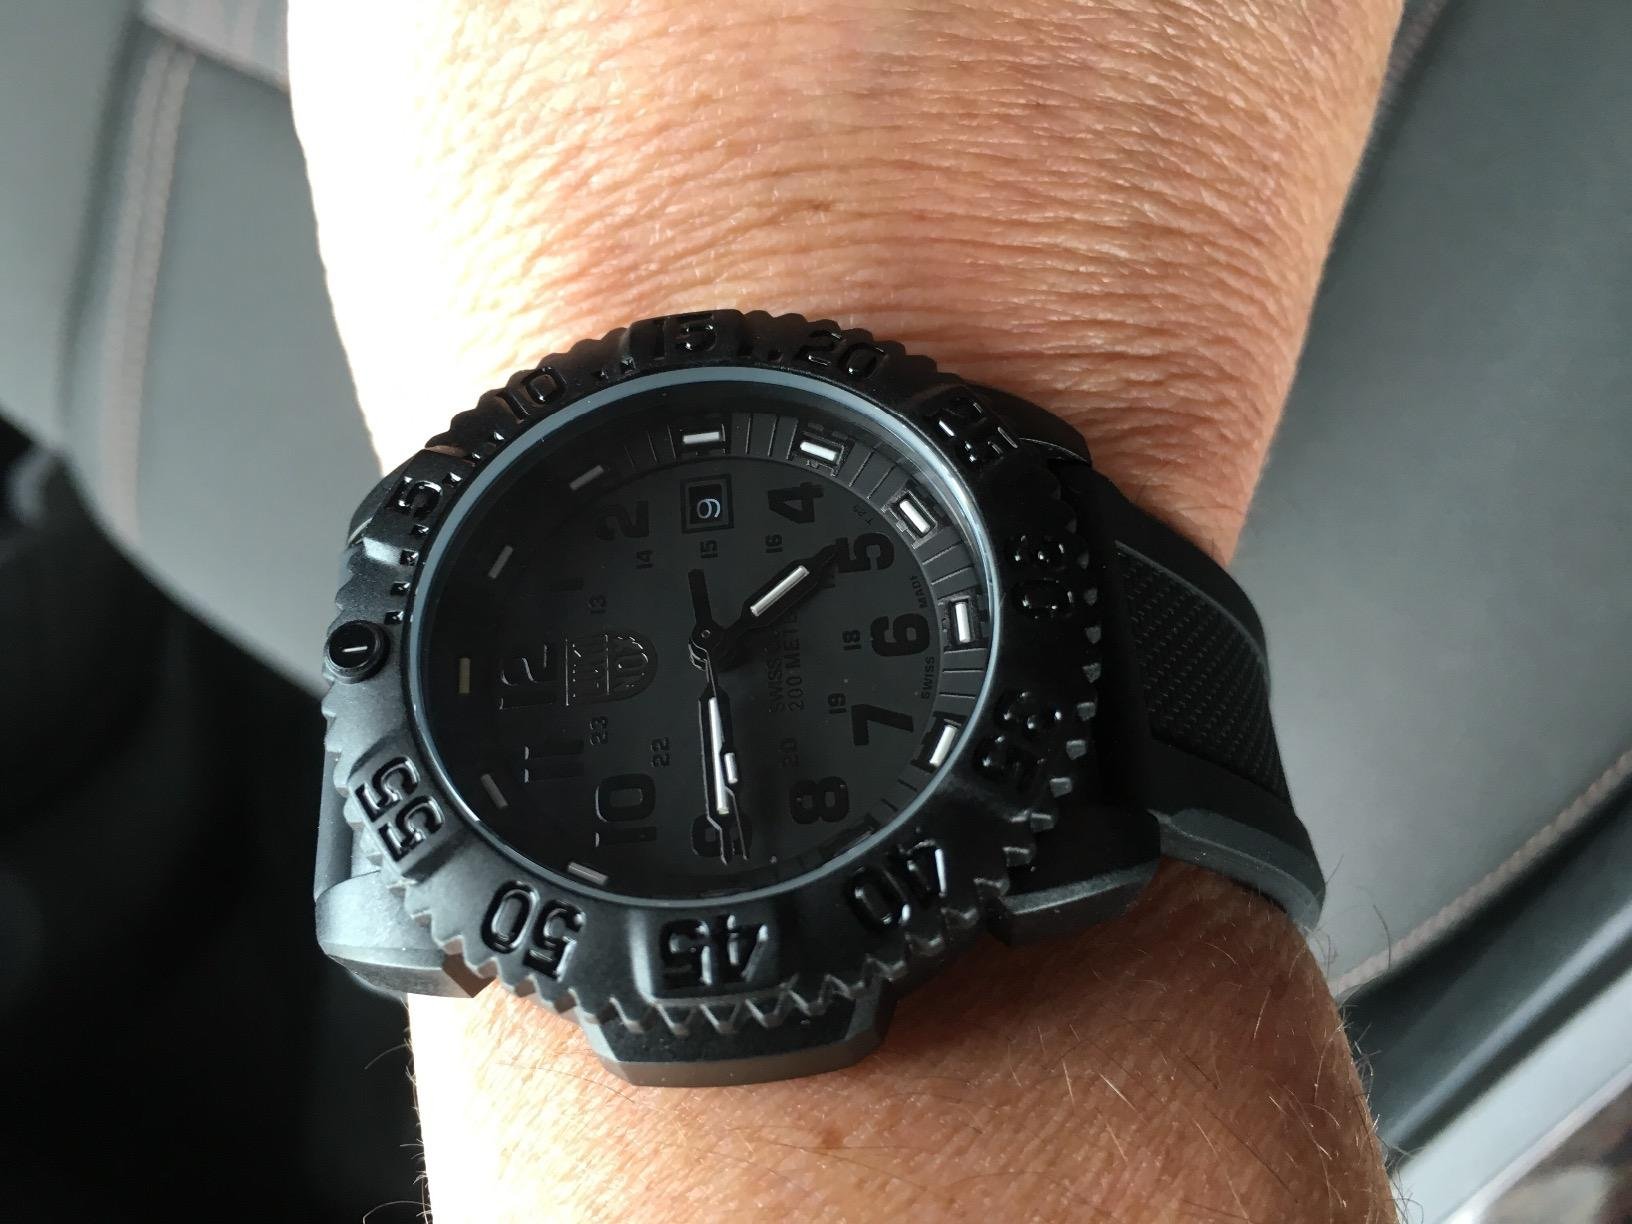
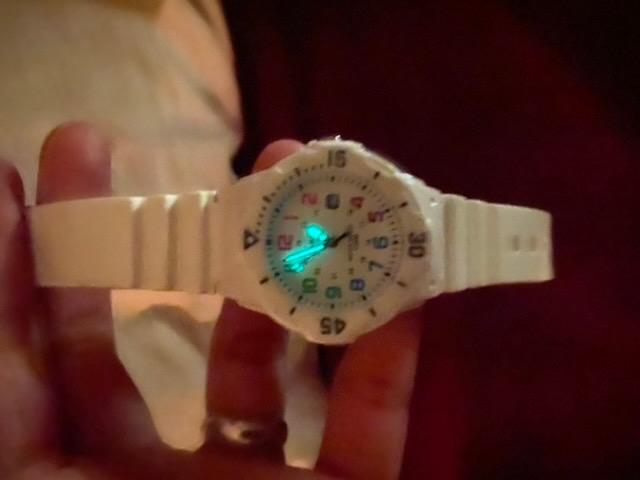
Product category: accessories_watch
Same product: no